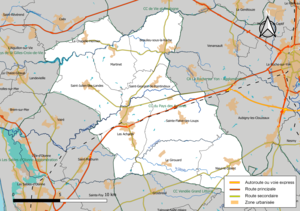
Carte géographique de la Communauté de communes du Pays des Achards, département de la Vendée, France. Composition au 1er janvier 2019.
La communauté de communes du Pays-des-Achards, généralement appelée « Pays-des-Achards », est une intercommunalité à fiscalité propre française situé dans le département de la Vendée et la région des Pays de la Loire.